1966 Palomares incident

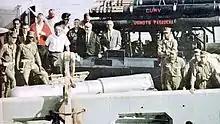
The recovered thermonuclear bomb displayed on the fantail of the submarine rescue ship after it was located by DSV "Alvin" and recovered by CURV-I, pictured, at a depth of

"Alvin" located the bomb again on 2 April, this time at a depth of . On 7 April, an unmanned torpedo recovery vehicle, CURV-I, became entangled in the weapon's parachute while attempting to attach a line to it. A decision was made to raise CURV and the weapon together to a depth of , where divers attached cables to both. The bomb was brought to the surface by . The was diverted from its Naples destination, stayed on scene until recovery, then took the bomb back to the United States.